Normandie-class battleship

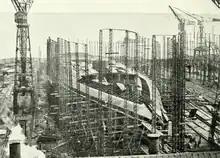
"Normandie" under construction

Named after provinces of France, "Normandie" and "Languedoc" were ordered on 18 April 1913, although neither was formally authorized until the enabling finance bill was passed on 30 July, and "Flandre" and "Gascogne" on that same day. "Béarn" had been planned to be ordered on 1 October 1914, but it was brought forward to 1 January; the five ships would permit the creation of two four-ship divisions with the three "Bretagne"-class dreadnoughts then under construction.